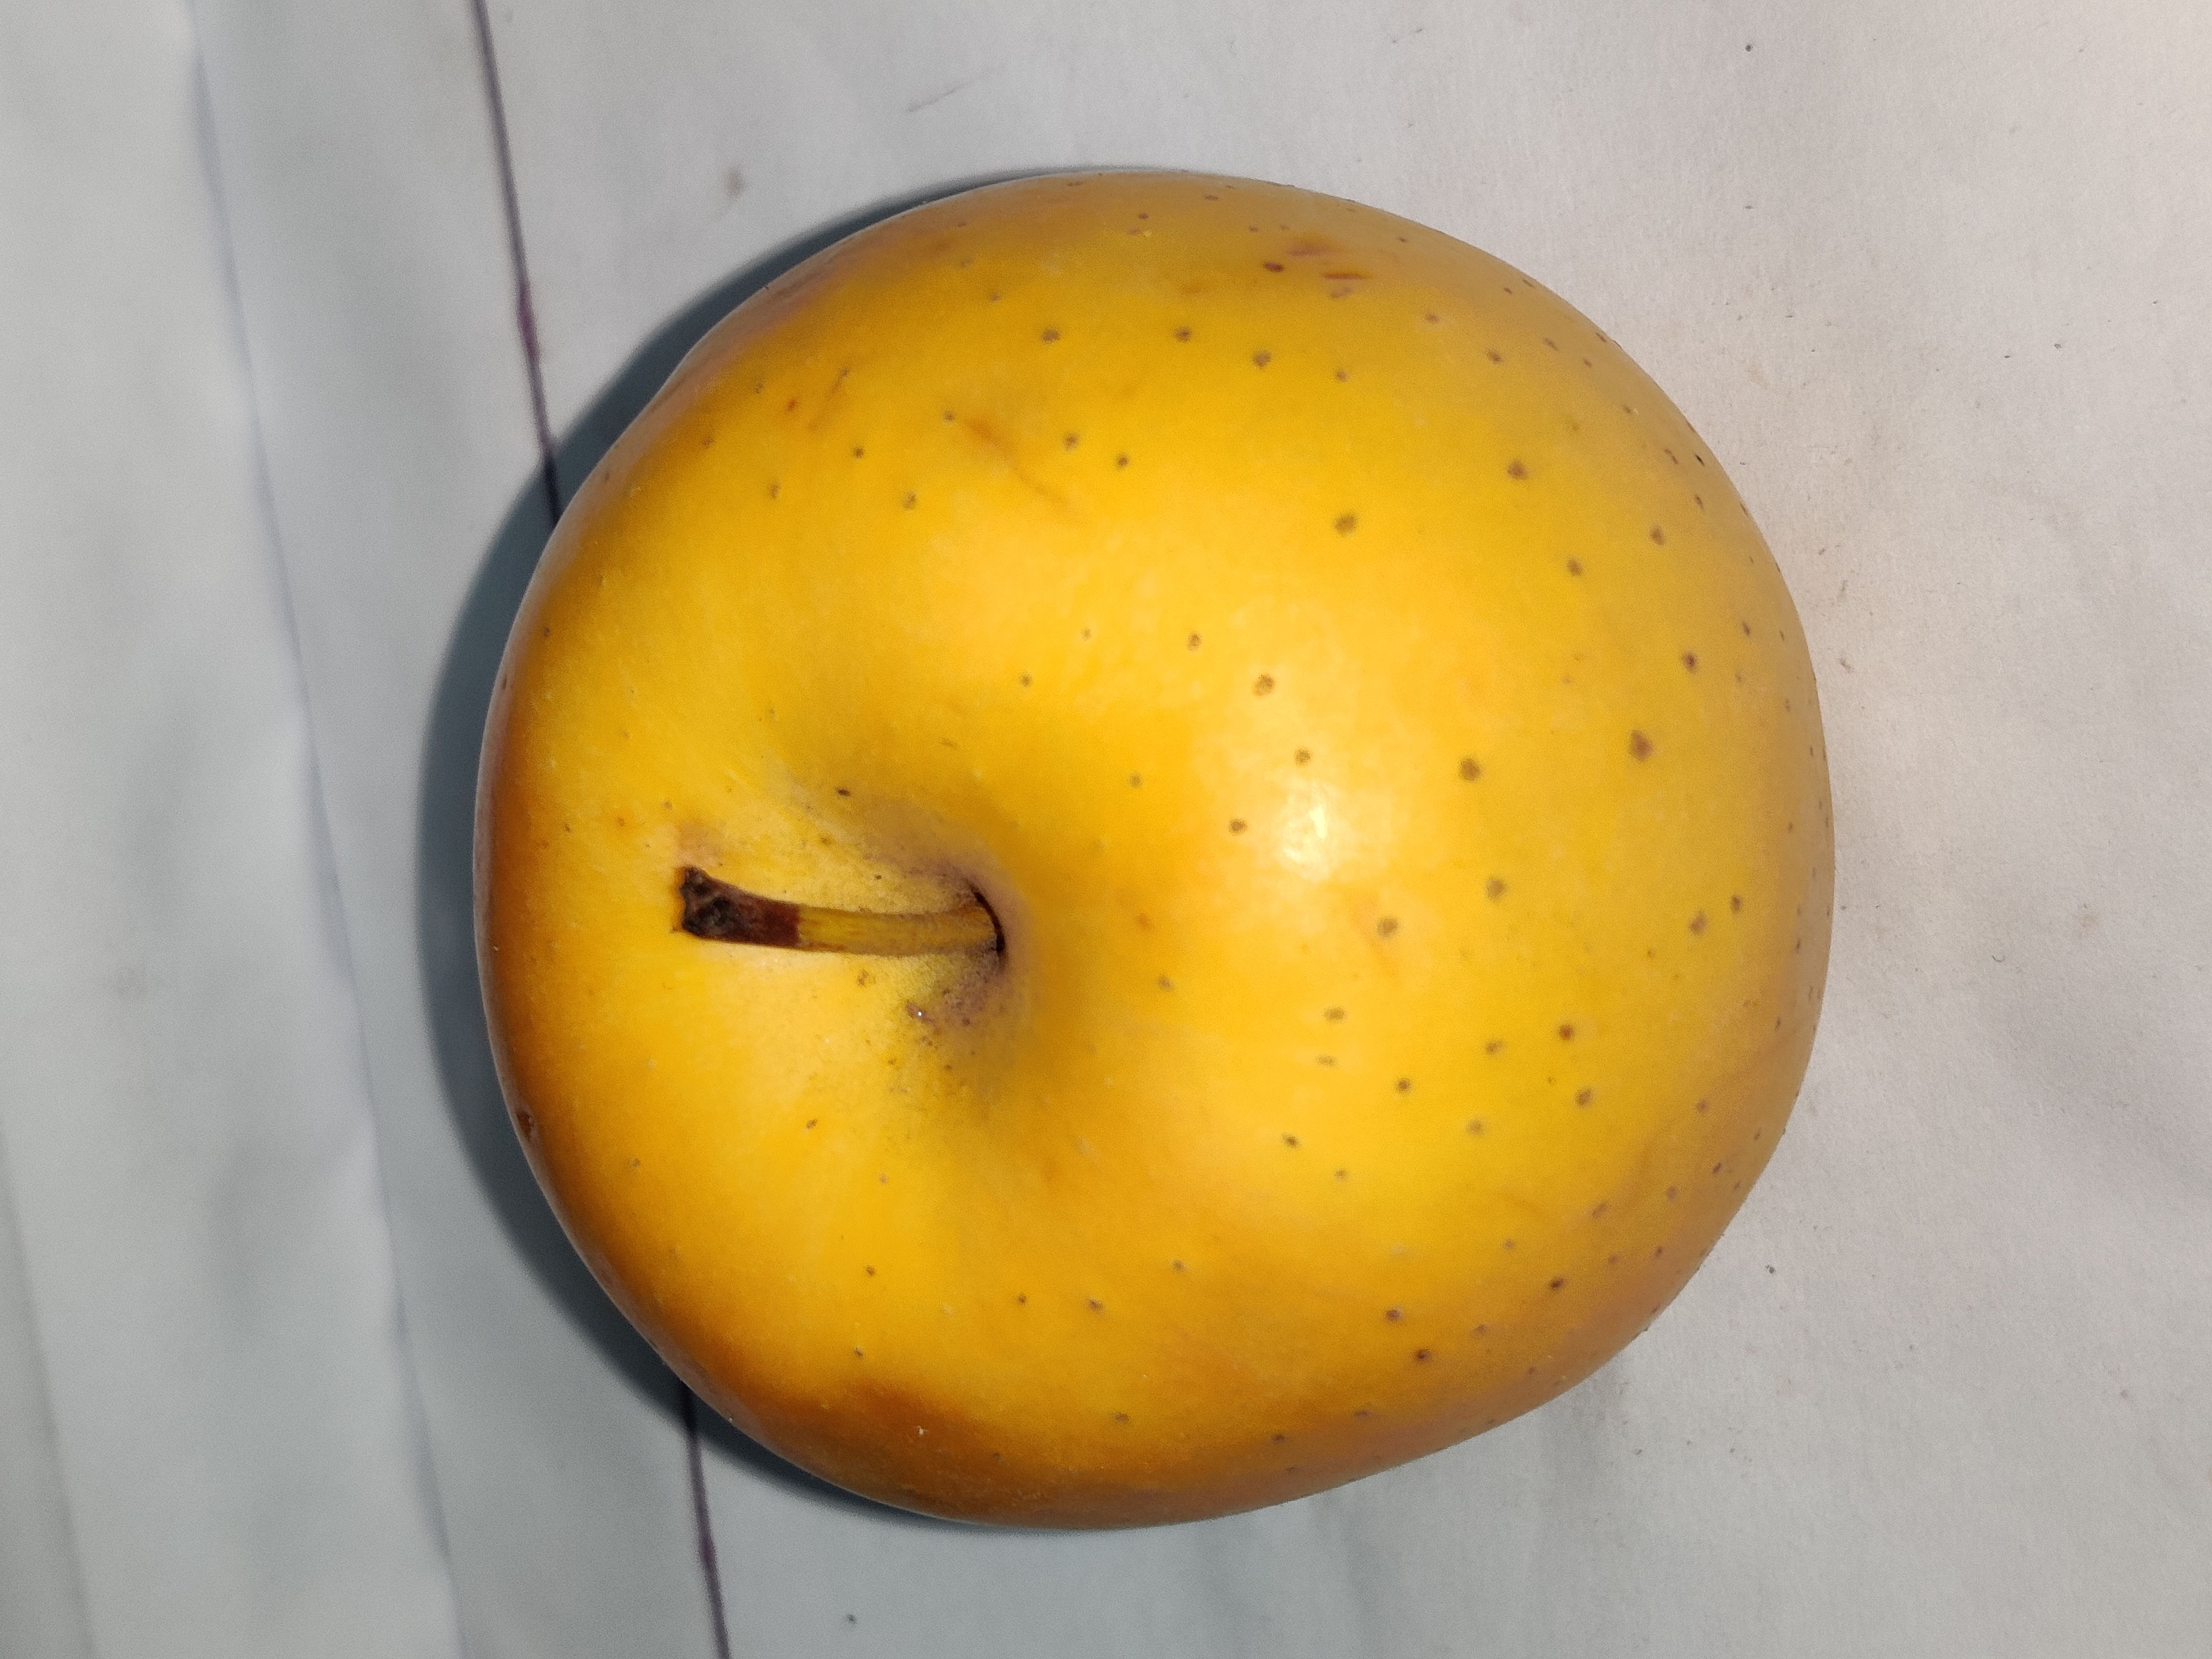
Fruit: apple
Grade: 1st-grade